Kvalsaukan Bridge

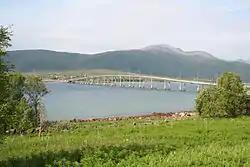
View of the bridge

The Kvalsaukan Bridge is a bridge that crosses the Hognfjorden in Sortland Municipality in Nordland county, Norway. It is part of the Norwegian County Road 82 between the town of Sortland and the neighboring Andøy Municipality. The bridge is long and the maximum clearance to the sea is .